Archdemon

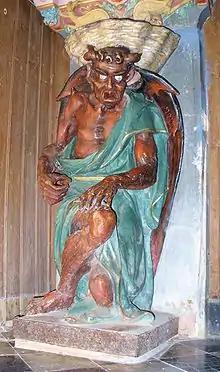
The figure of archdemon Asmodeus in Rennes-le-Château

In some occult and similar writings, an archdemon (also spelled archdaemon), archdevil, or archfiend is a spiritual entity prominent in the infernal hierarchy as a leader of demons.